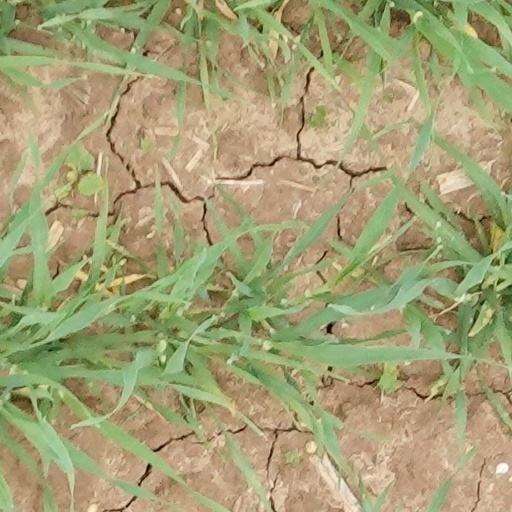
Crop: wheat